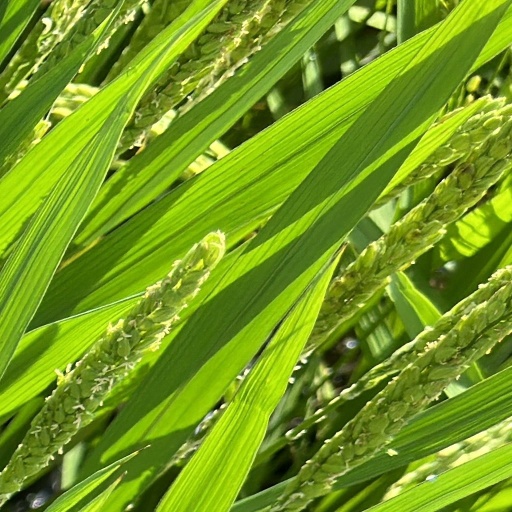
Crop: rice